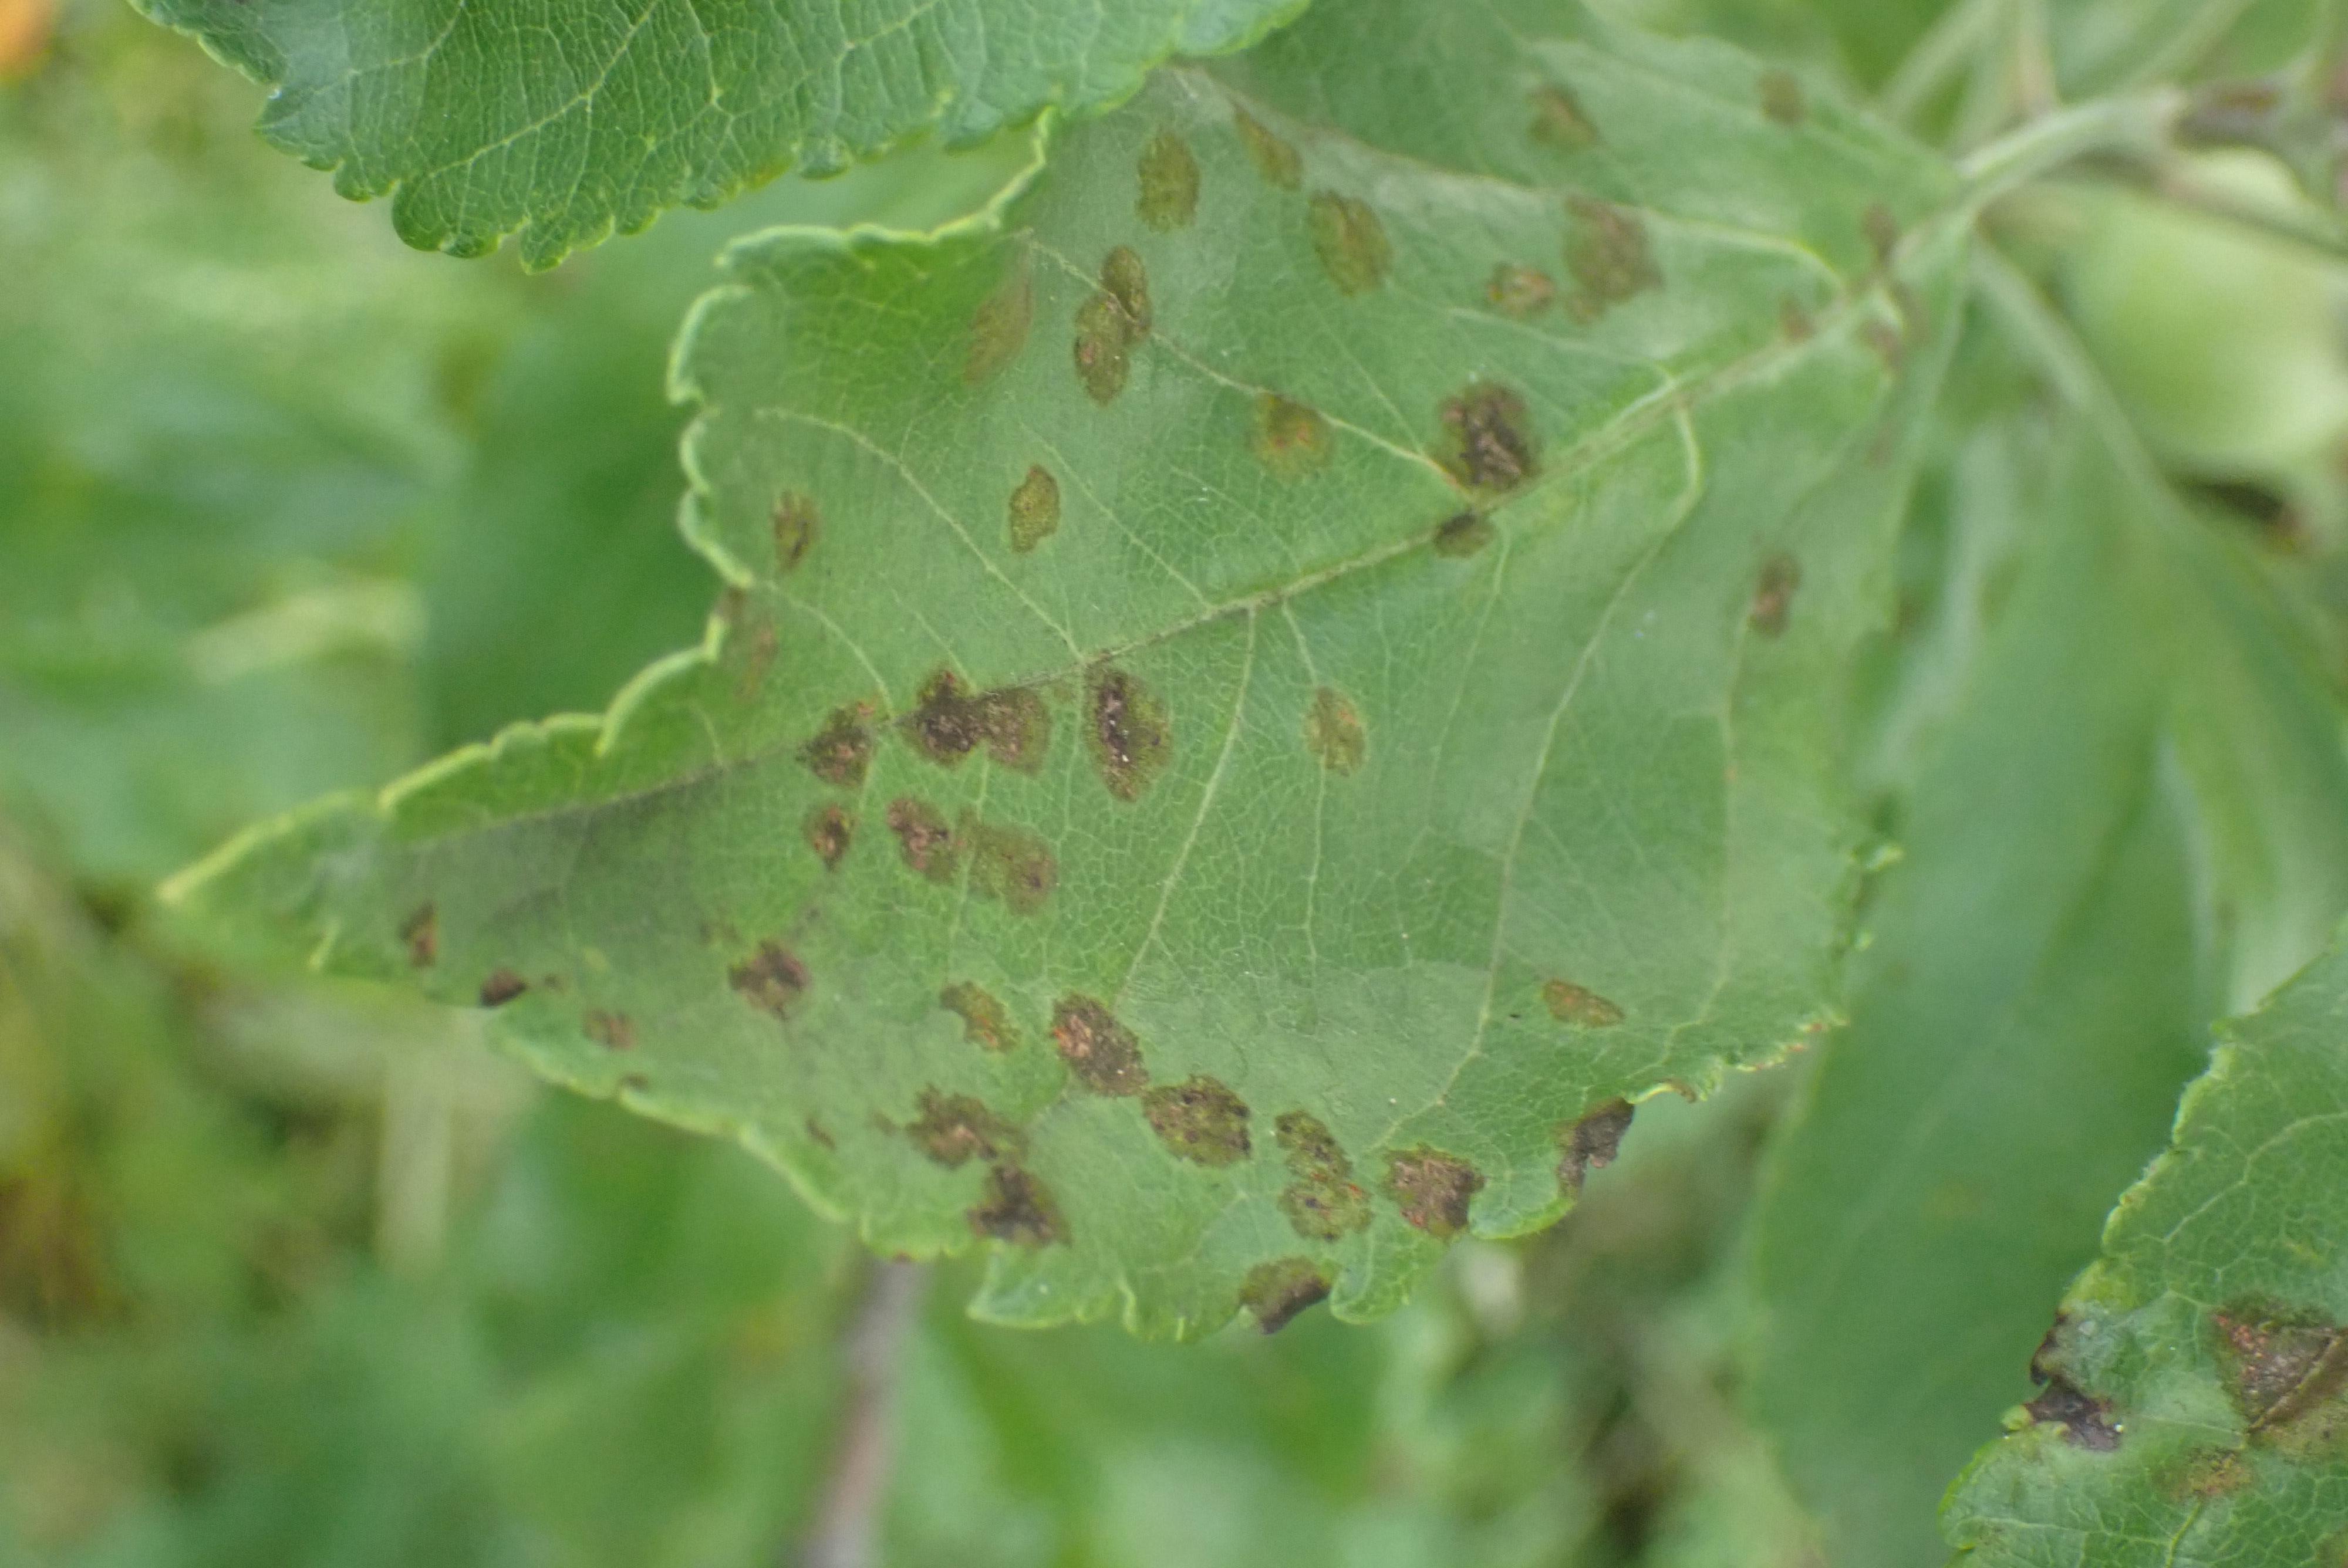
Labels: scab